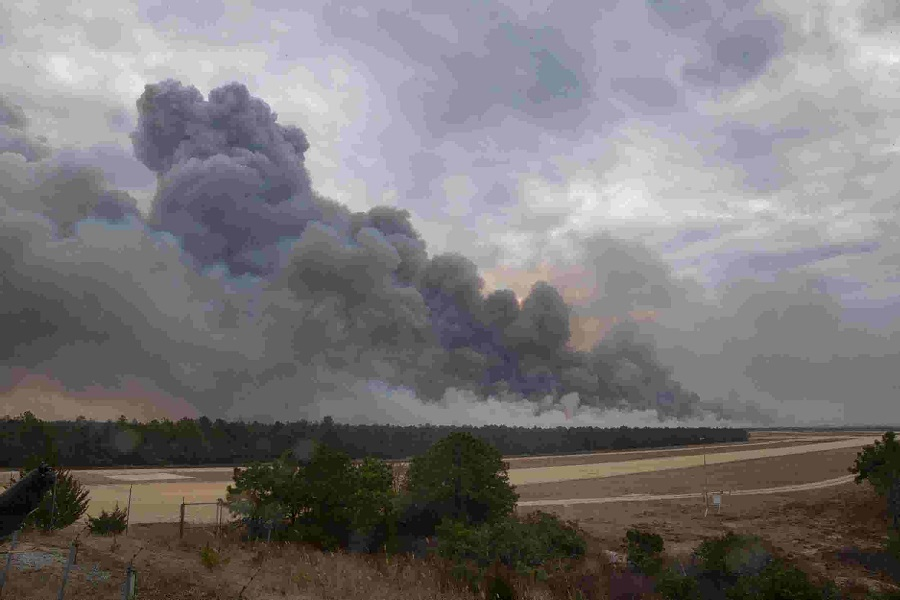
Fire: no
Smoke: yes